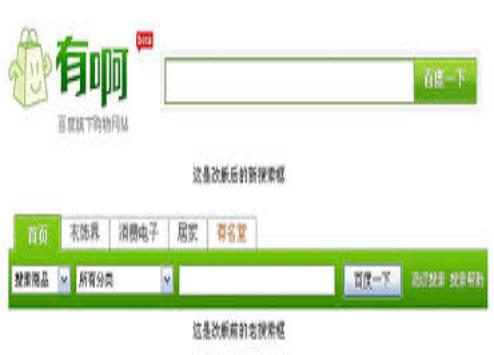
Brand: BaDuYoua
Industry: Others